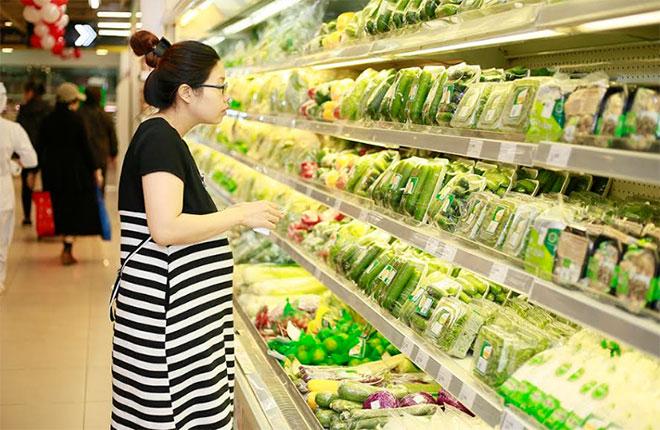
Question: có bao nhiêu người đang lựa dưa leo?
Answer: có một người